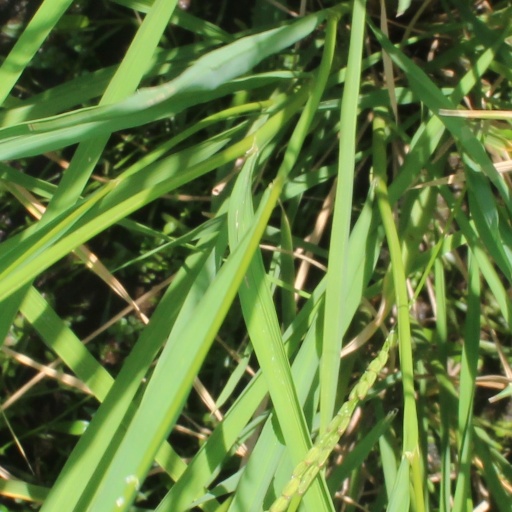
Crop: rice